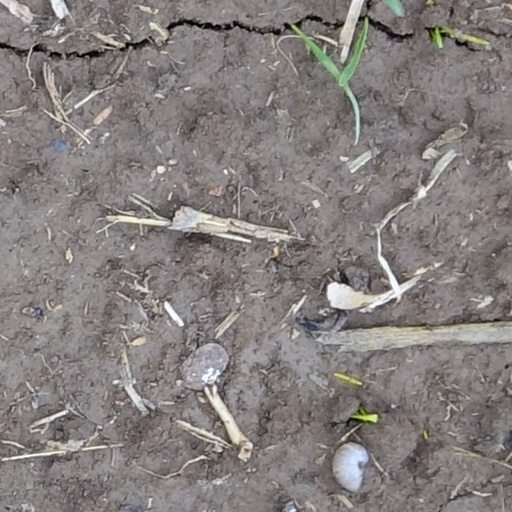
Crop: wheat